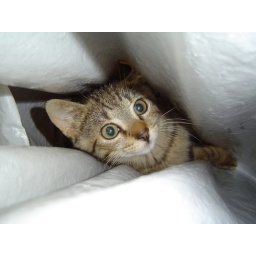
cat in a bag